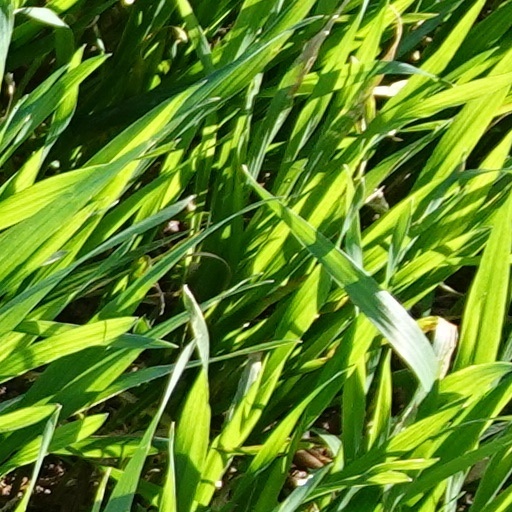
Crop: wheat